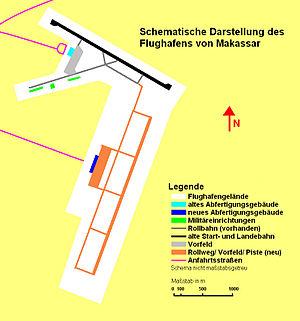
L'aéroport international Sultan Hasanuddin est l'aéroport de Makassar, la capitale de la province de Sulawesi du Sud dans l'île de Sulawesi. Il porte le nom du sultan Hasanuddin, le plus puissant souverain du royaume de Gowa, dont la capitale se trouvait un peu au sud de Makassar.
La base aérienne Hasanuddin est une base de l'armée de l'air indonésienne. C'est le siège de son 2ᵉ commandement opérationnel.